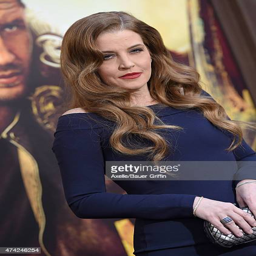
musical artist arrives at the premiere